Synchronised swimming at the 2013 World Aquatics Championships – Free routine combination

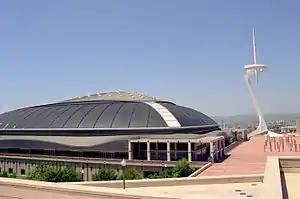
Barcelona Palau San Jordi

The free routine combination competition at 2013 World Aquatics Championships was held on July 21–27 with the preliminary round on July 21 and the final on July 27.